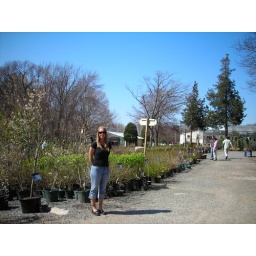
Kris shopping for East Coast trees to plant in our back yard.